Eileen Collins

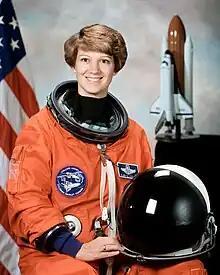
Collins in 1998

Eileen Marie Collins (born 19 November 1956) is an American retired NASA astronaut and Air Force colonel. A flight instructor and test pilot, Collins was the first woman to pilot the Space Shuttle and the first to command a Space Shuttle mission.